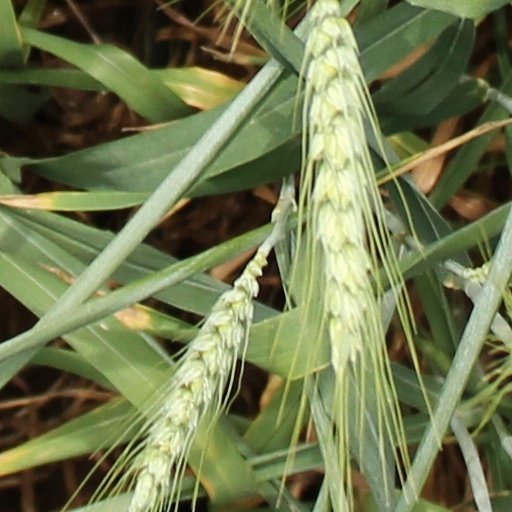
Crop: wheat